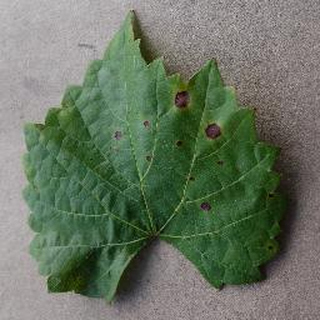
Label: grape_black_rot